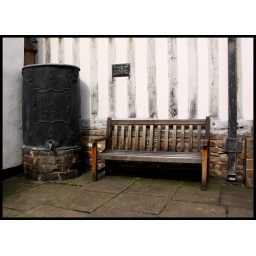
This 1773 water but is in Leicester and has a commemorative plaque on the wall